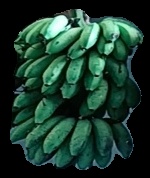
Variety: rasbale
Grade: grade2